Pierre de Ségusson

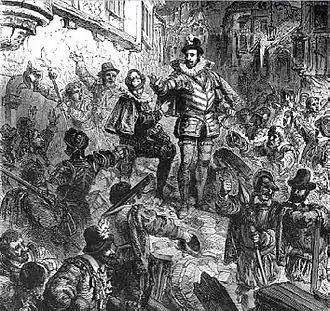
Duc de Guise leading the action during the Day of the Barricades

On 10 June 1584, the king's brother the duc d'Alençon died. This did remove for España the chief inciter of disorders in Spanish Vlaanderen. However it was not a balm to relations between France and España for several reasons. Felipe feared that with Alençon's death, the French policy in Nederland would transfer to being that of the French king. Henri could assemble a larger force for the project than his brother had, and potentially reunite his kingdom around the prosecution of a foreign war. Beyond this Alençon had been, in the absence of a son for Henri, the heir to the French throne. The European Catholic party made the assumption that Henri III would die without producing an heir of his own. Thus according to Salic Law the succession defaulted on the king's distant Protestant cousin the king of Navarre. This represented a new setback for Felipe and the Catholic party. In addition to this, Navarre would be motivated to favour his co-religionists in Spanish Nederland, and prosecute for the reclamation of those parts of the kingdom of Navarre which were under Spanish control. Henri hoped that his cousin would see the wisdom of converting to Catholicism. On 30 June Longlée reports receipt of the news of the duc d'Alençon's death. He informed Henri that word of the death was greeted with great sadness and mourning by 'all good people'. Ambassadors in Madrid had come to him to offer their condolences. Felipe and his daughters expressed to Longlée their regret at the loss for Christianity of such a 'generous prince'. Festivities in Madrid were also cancelled for the occasion. This reaction was essentially a superficial formal one. In the encoded portion of his despatch, Longlée reported that there was much fear of the disadvantage that could be brought by the death, particularly as related to the Spanish recovery of Cambrai which would be more challenging if it was held by Catherine or Henri. Felipe would, in Longlée's estimation, use any means available from negotiation to force of arms to see the return of Cambrai to his possession.